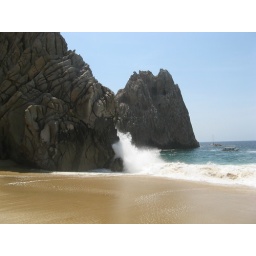
Huge ocean spray off the rocks in Cabo